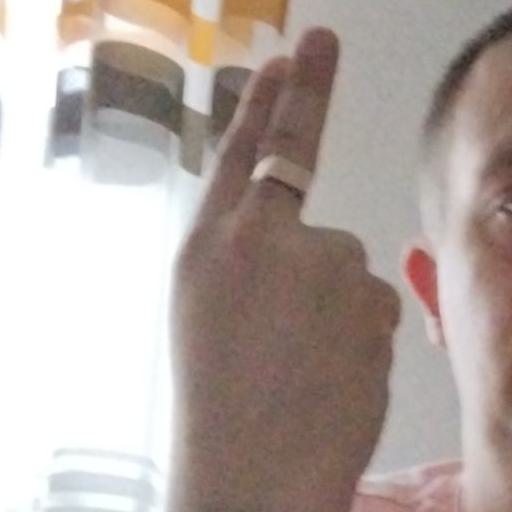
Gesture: two_up_inverted